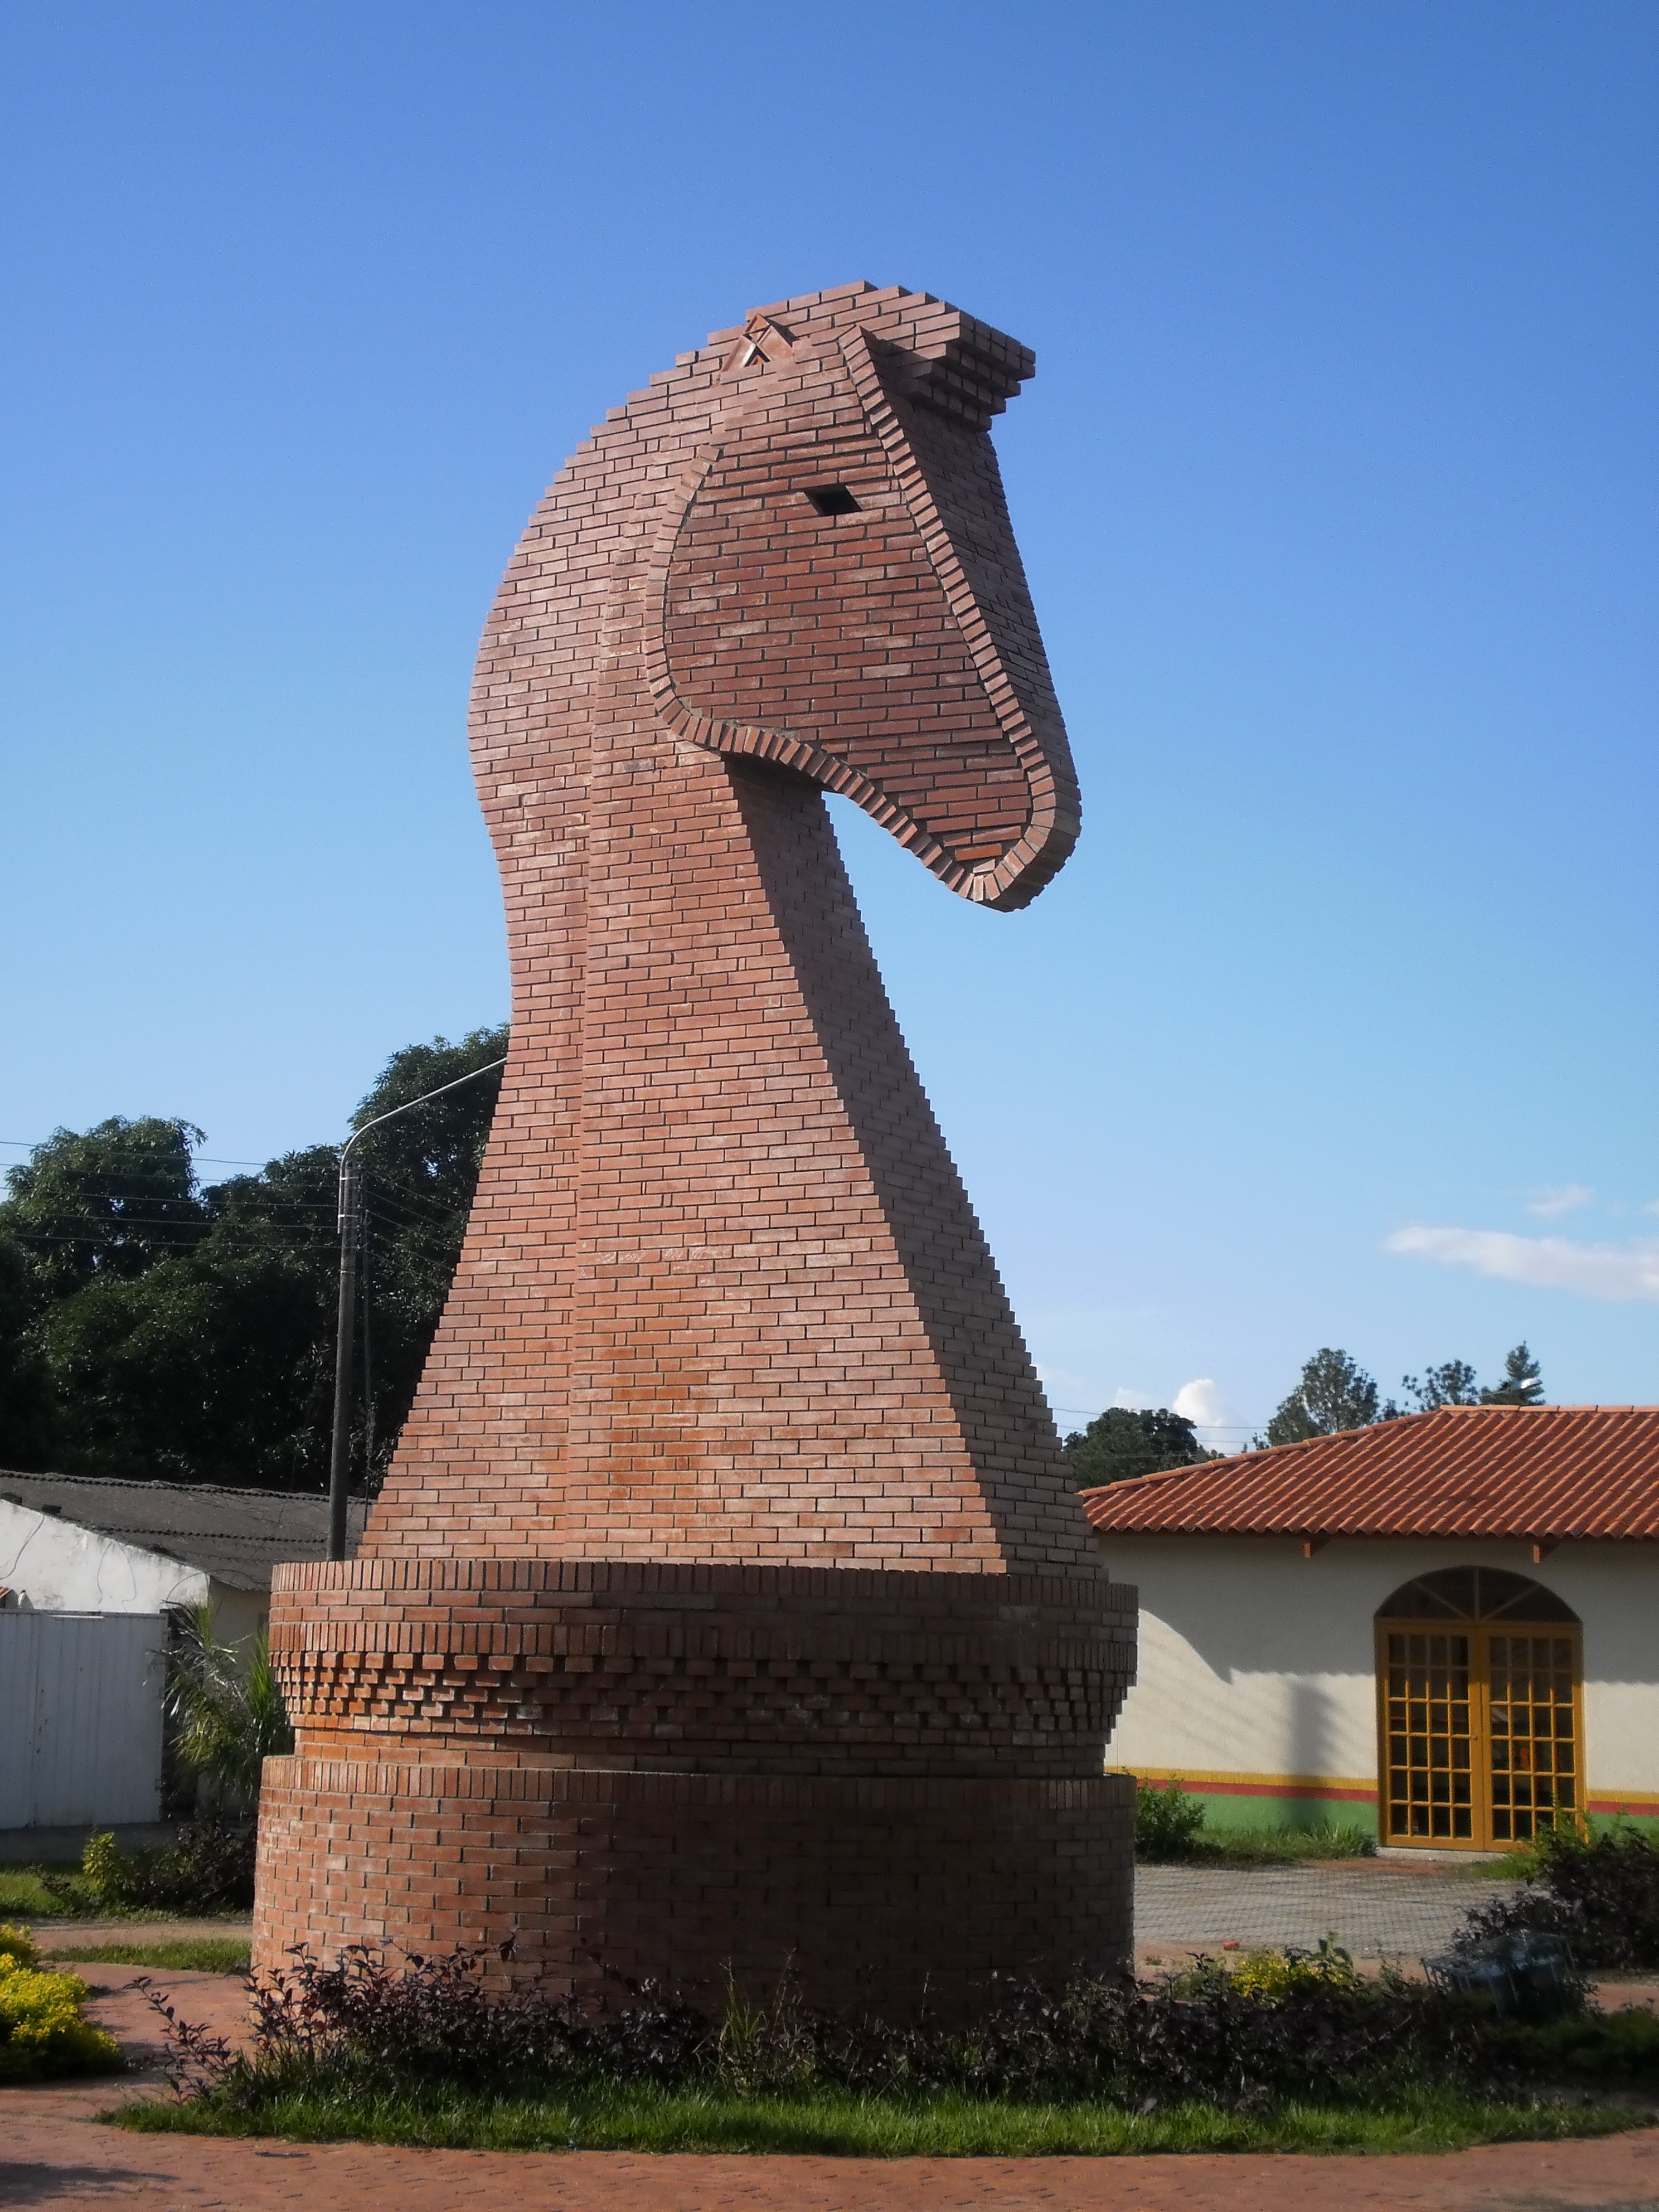
architecture, monument, statue, arch, tower, landmark, sculpture, memorial, art, mani, colombia, ancient history, casanare